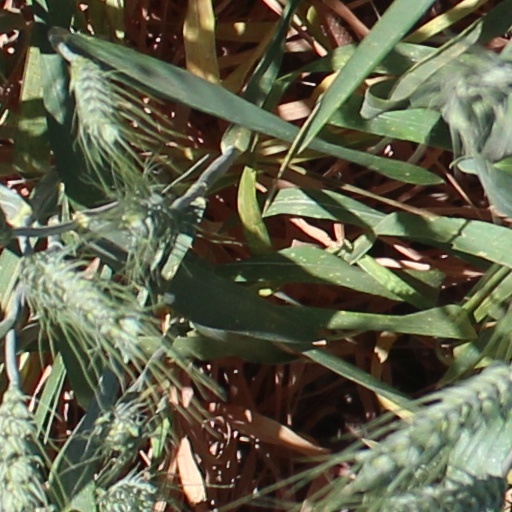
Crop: wheat